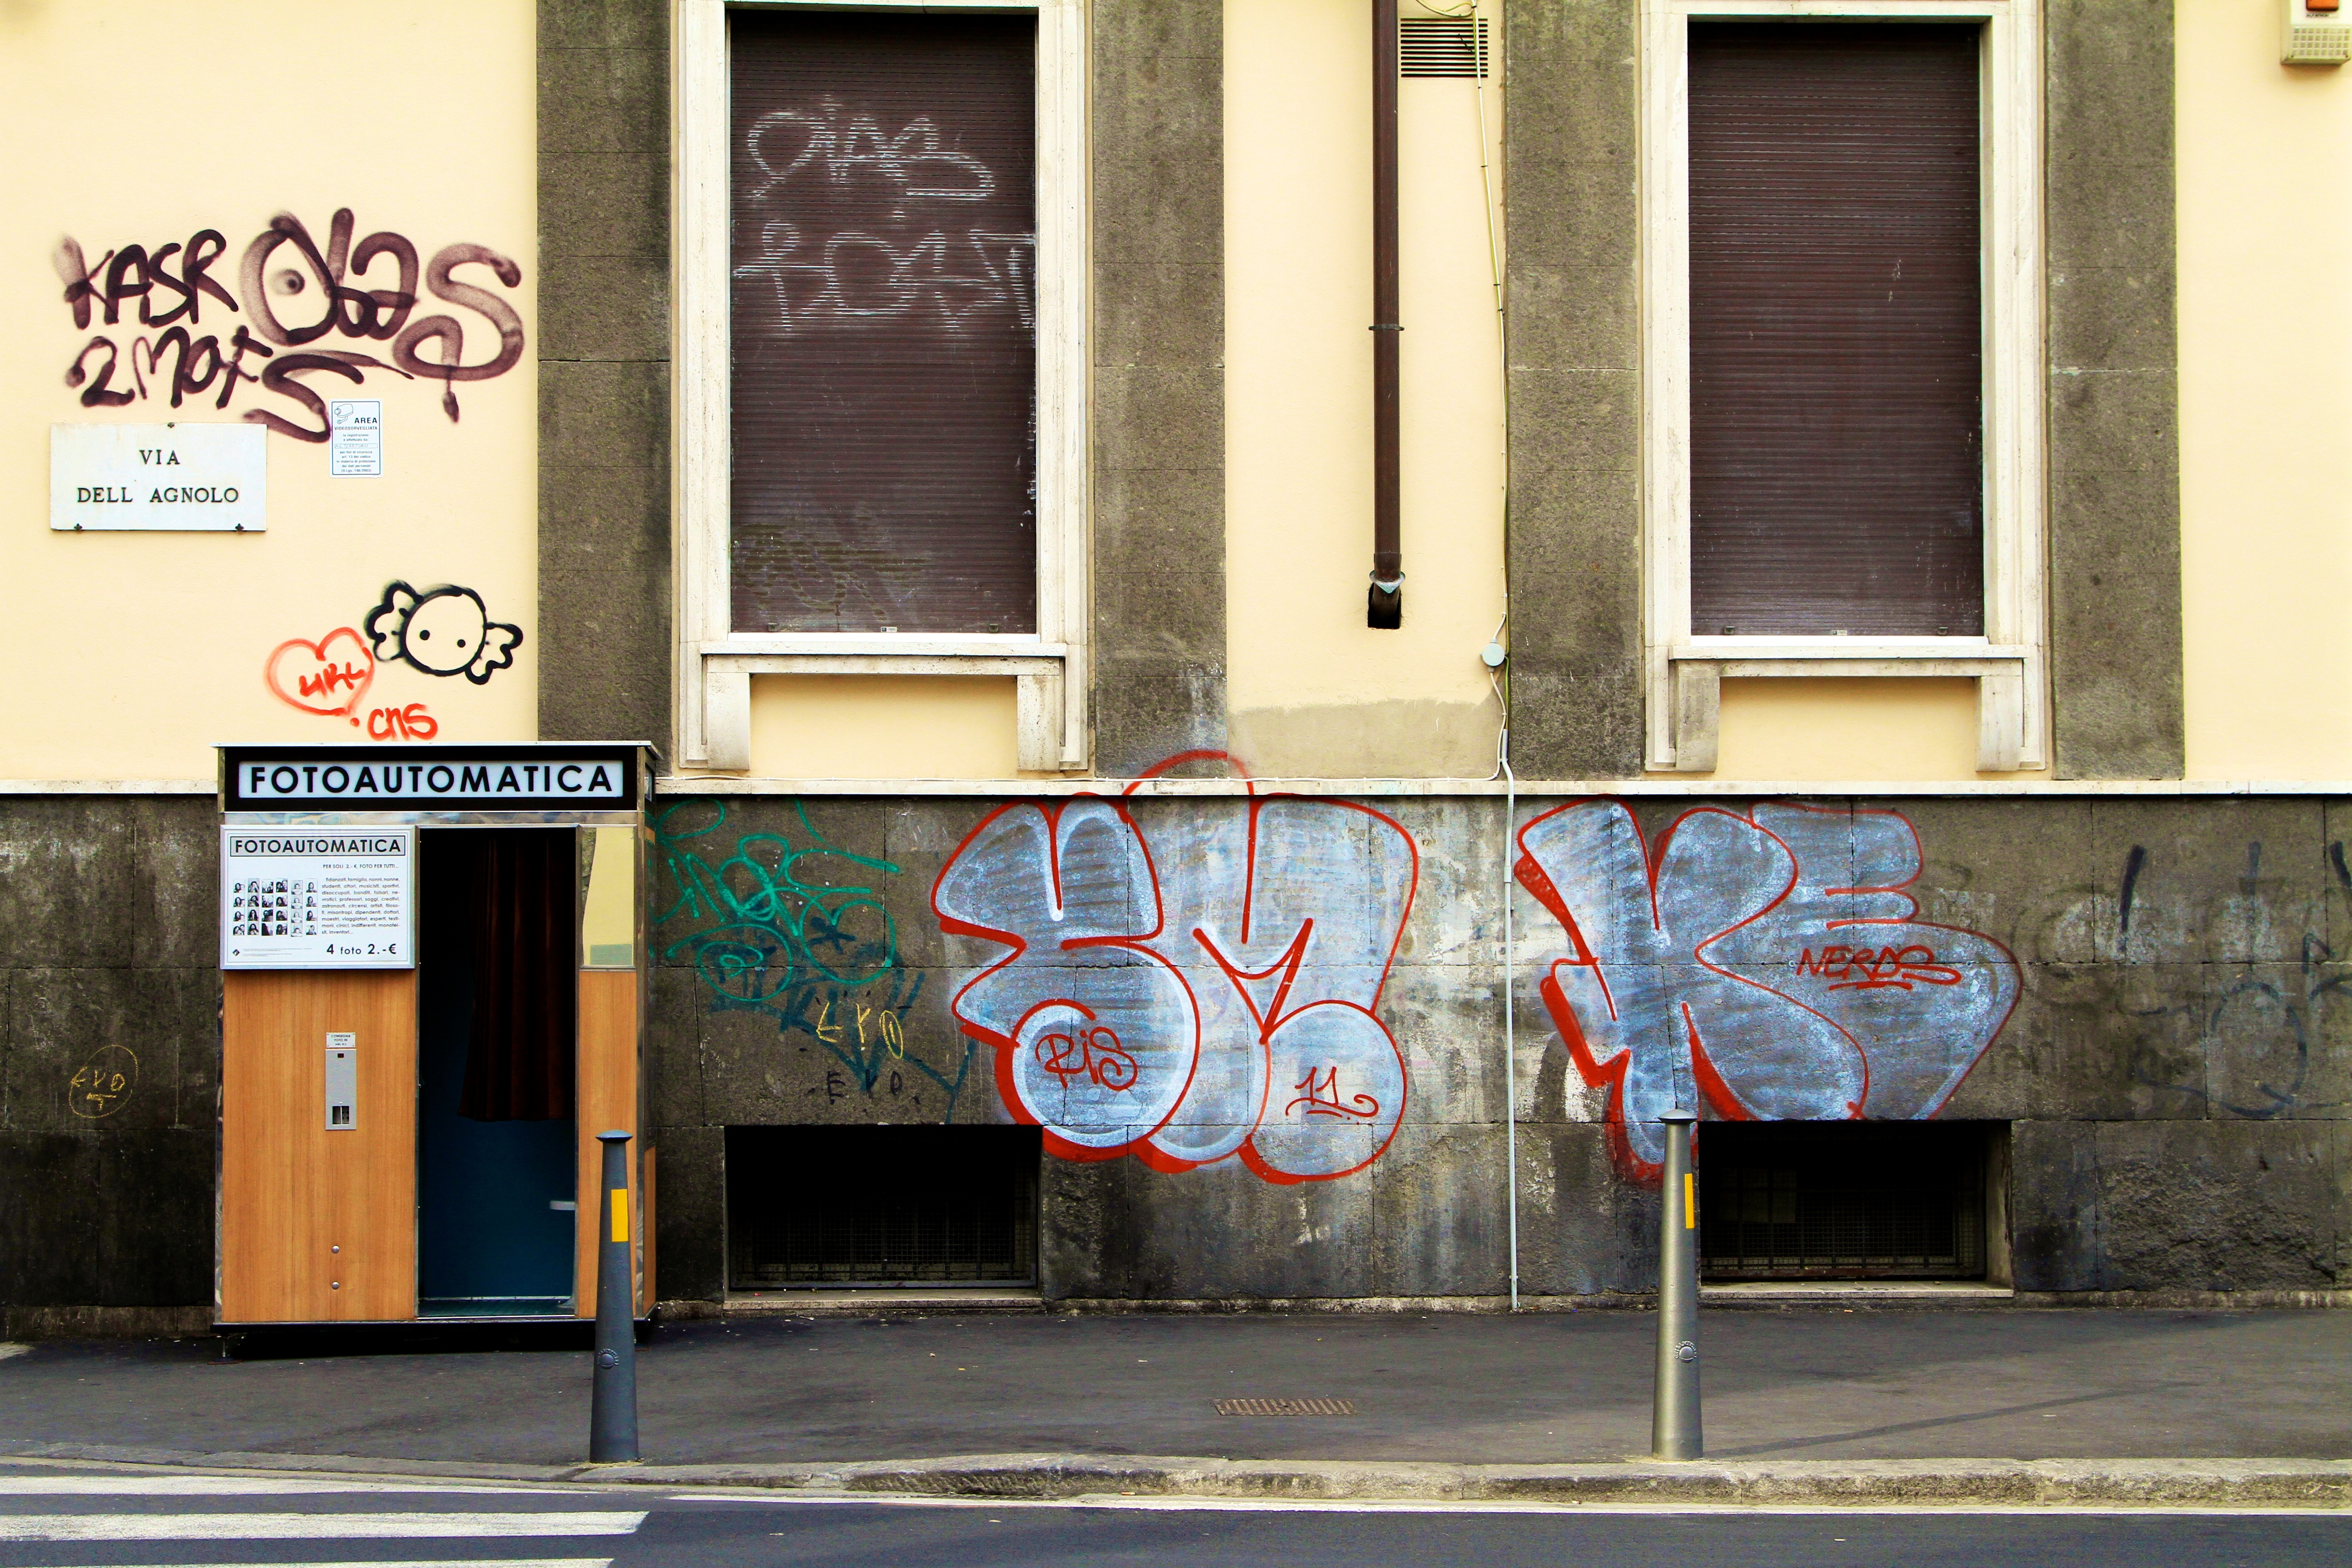
road, street, window, building, urban, wall, color, facade, graffiti, art, infrastructure, neighbourhood, urban area